Metal Shop (Urbana, Illinois)

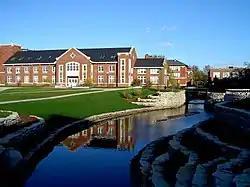
Site of the building

The Metal Shop, also known as Aeronautical Lab B, was a historic building located at 1022 South Burrill Avenue on the campus of the University of Illinois at Urbana–Champaign. Built in 1895, the building served as a metal shop for the university's architecture and engineering students. Nathan Clifford Ricker, who later served as Dean of the College of Engineering, designed the building. The design was more functional than Ricker's other work on the campus; its only decorative element is a brick arched loggia in front of the entrance.